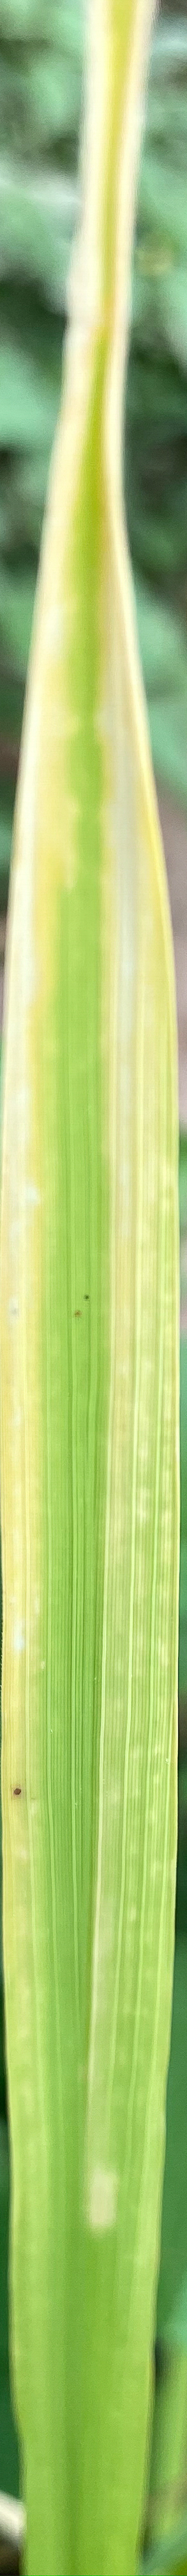
Nhãn: N